John Moore (photographer)

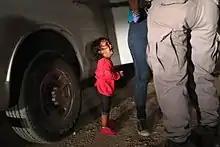

Moore won the Pulitzer Prize for Breaking News Photography in 2005, was honored at the World Press Photo and received the John Faber Award and the Robert Capa Gold Medal from Overseas Press Club, Photographer of the Year of Pictures of the Year International, the NPPA and Sony World Photography Organization.